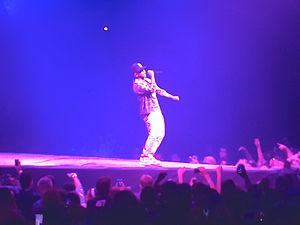
Kendrick Lamar, de son nom complet Kendrick Lamar Duckworth, né le 17 juin 1987 à Compton, en Californie, est un rappeur, parolier et réalisateur artistique américain. Il a été à de nombreuses reprises qualifié comme le « nouveau Roi du Hip-hop ». Il est considéré par de nombreux critiques et contemporains comme l'un des artistes hip hop les plus influents de sa génération, et souvent cité comme l'un des plus grands rappeurs de tous les temps.